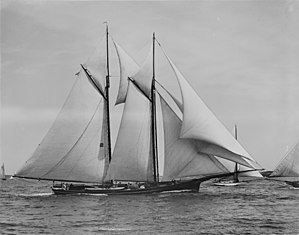
America's Cup 1870
Sejladsen blev vundet af den amerikanske skonnert Magic.
America's Cup 1870 var den første konkurrence om America's Cup-trofæet, siden sejladser om trofæet blev omfattet af Deed of Gift of the America's Cup i 1852. Trofæets indehavere var New York Yacht Club, og der var ikke blevet udstedt nogen udfordring, siden amerikanerne vandt trofæet i England i 1851.